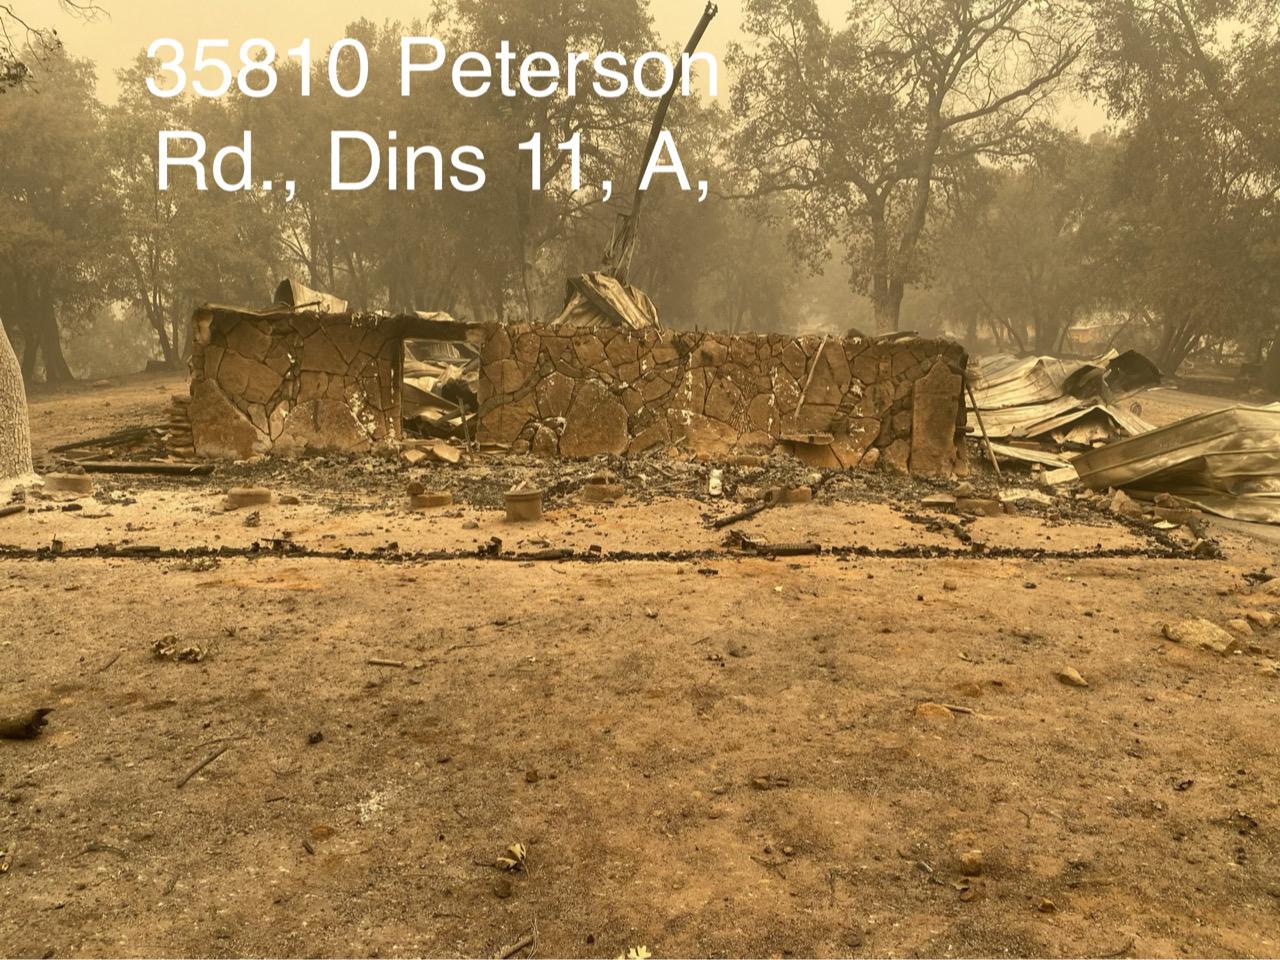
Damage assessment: destroyed